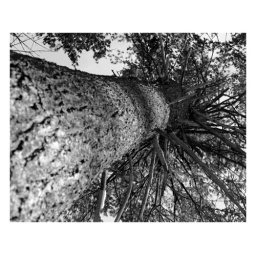
Taken by Meg's parents house, and used a new black and white conversion process